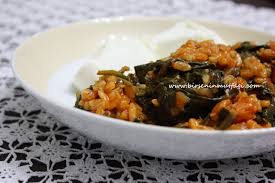
Yemek: ispanak